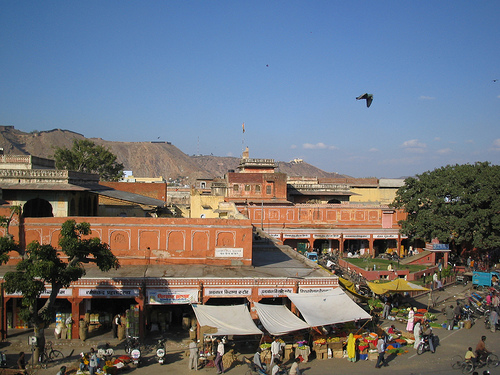
user: Given an image and a question. Answer the question in a short answer. Question: A picture like this taken from above is called a what sort of view? Short Answer:
assistant: aerial